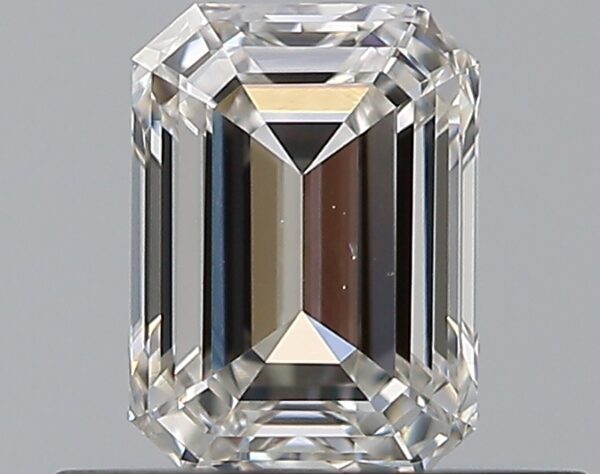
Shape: emerald
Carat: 0.5
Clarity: VS2
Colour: H
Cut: EX
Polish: EX
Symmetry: VG
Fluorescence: F
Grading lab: GIA
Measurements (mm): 5.21 x 3.79 x 2.56